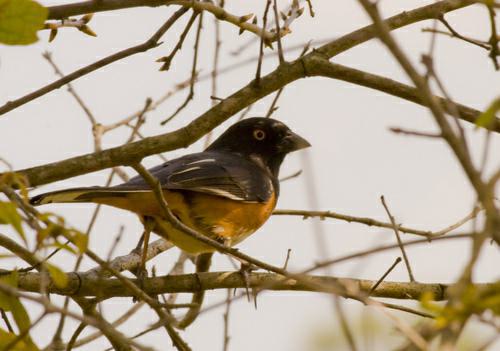
A photo of a eastern towhee